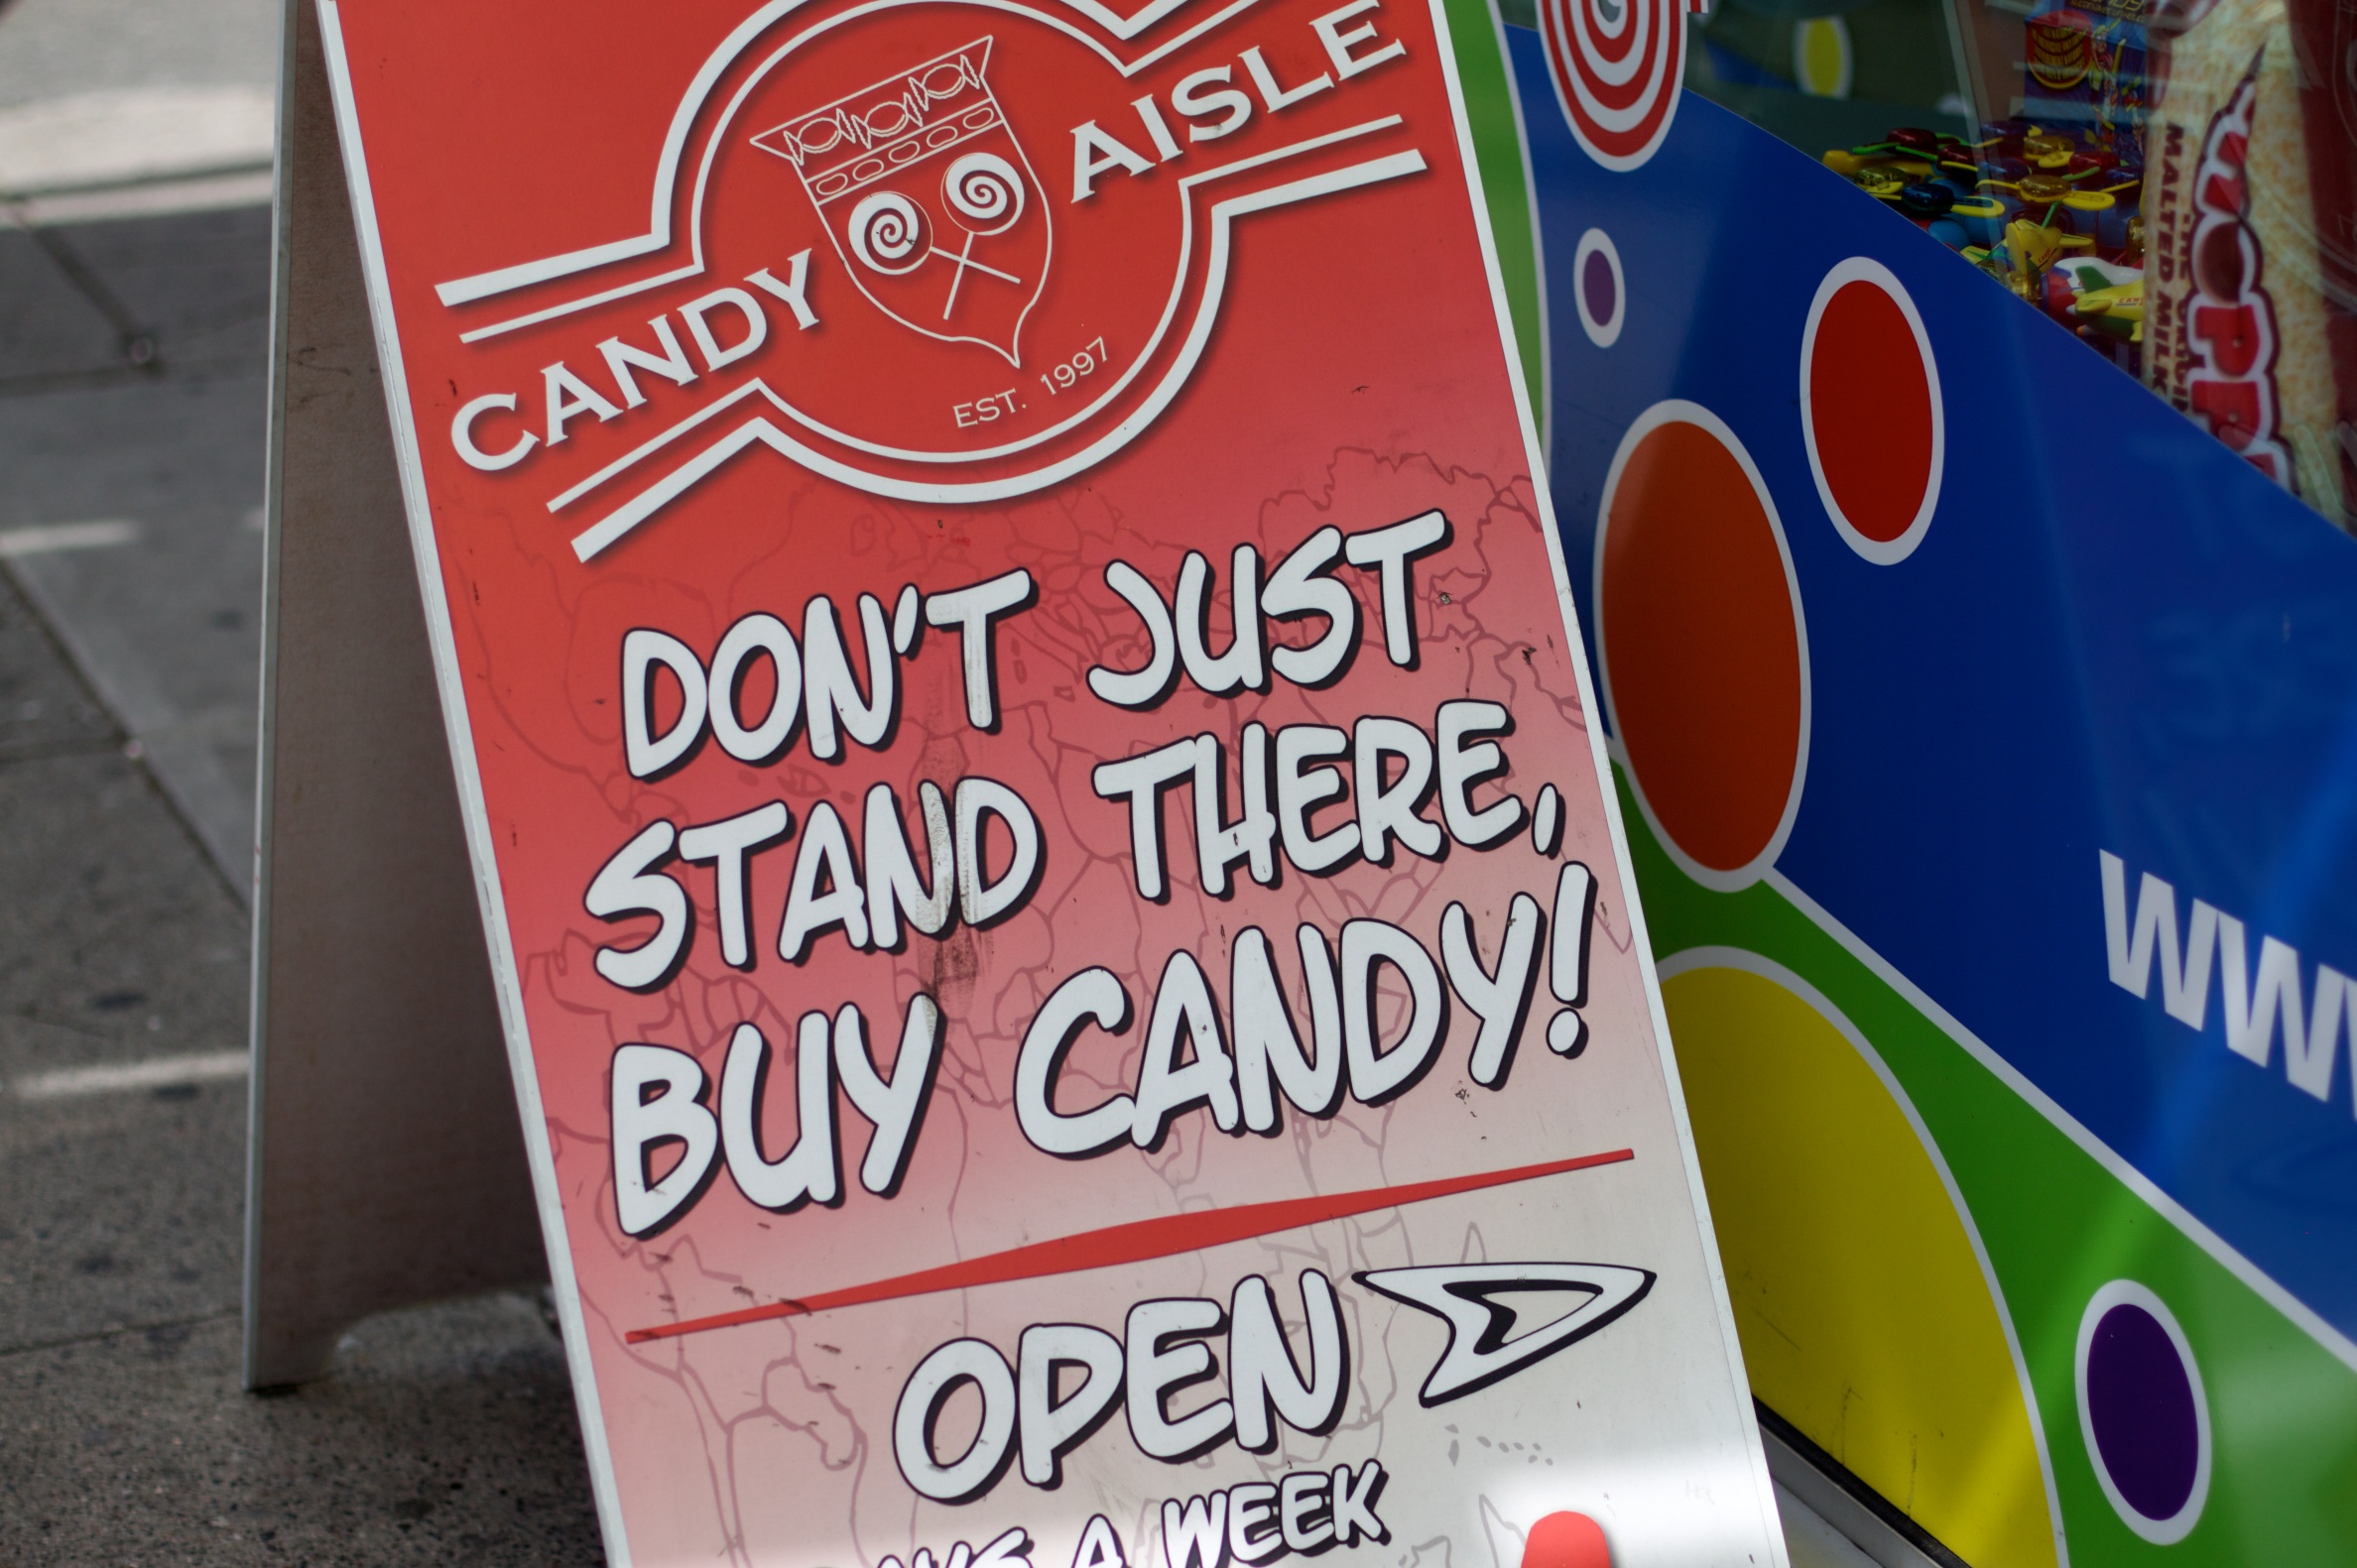
advertising, sign, red, color, banner, drink, signage